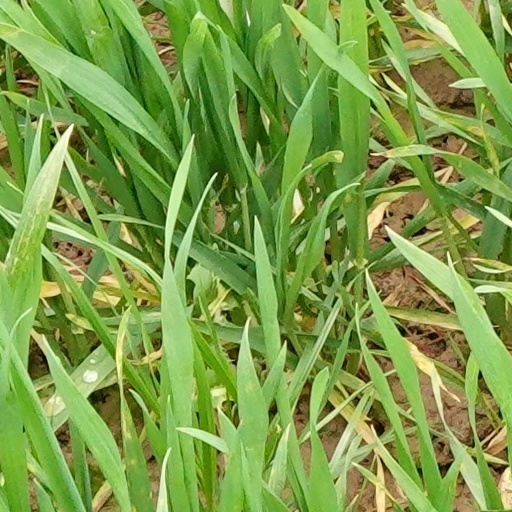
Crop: wheat